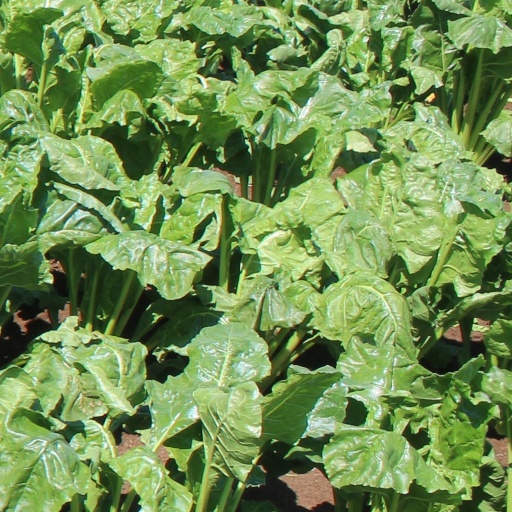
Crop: sugar beet